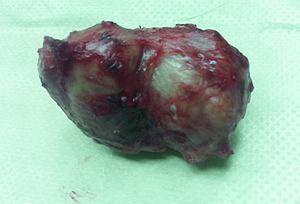
Un léiomyome est une tumeur bénigne formée de cellules musculaires lisses. Dans de rares cas, il peut produire des métastases ; on parle alors de léiomyosarcome.